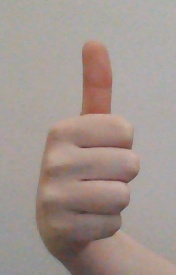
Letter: aleff